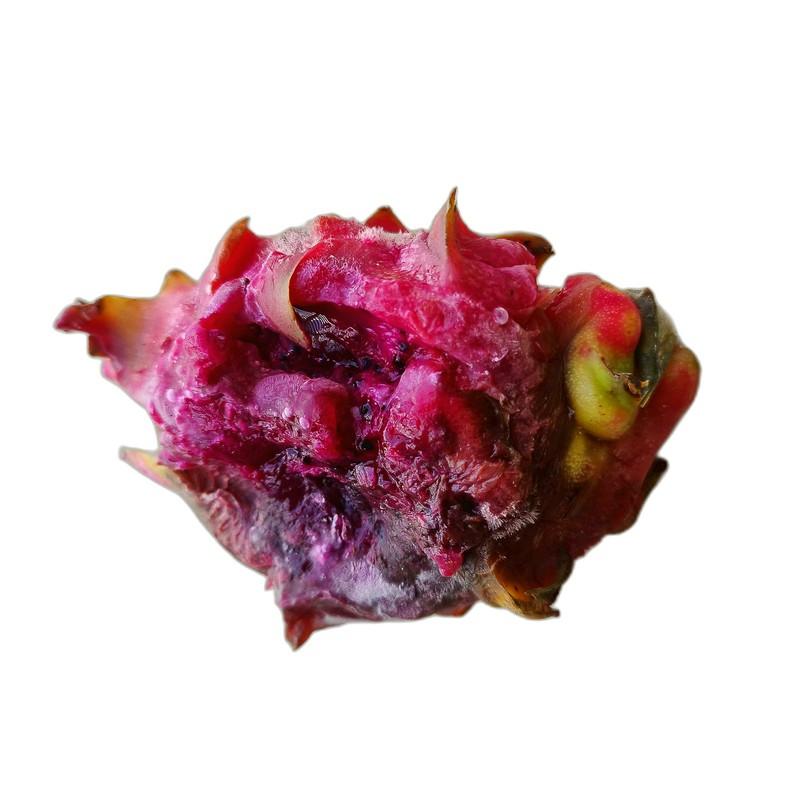
Label: Defect Dragon Fruit